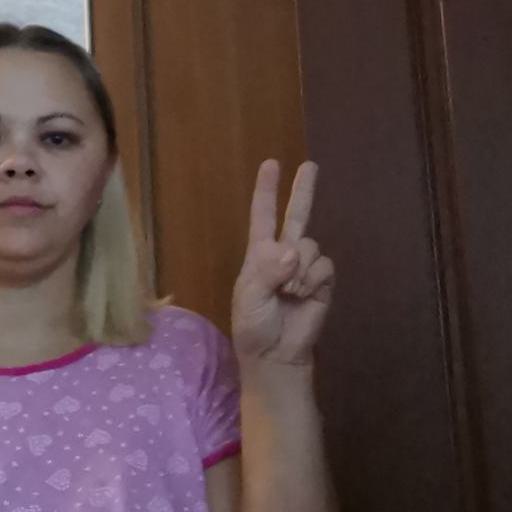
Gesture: peace